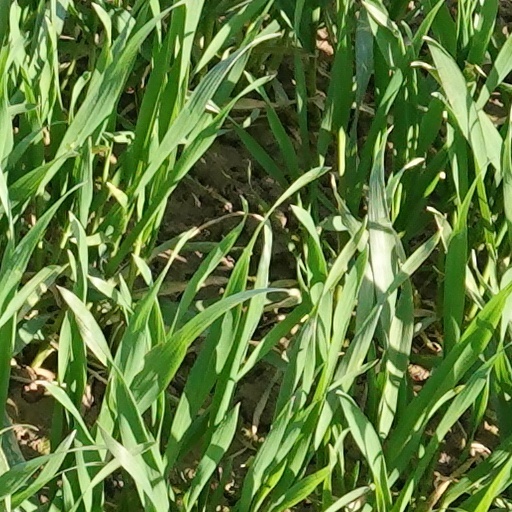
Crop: wheat